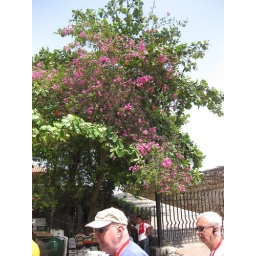
To prevent looting and piracy Old Cartagena was surrounded by a tall stone wall about thirteen miles.